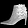
Label: Ankle boot